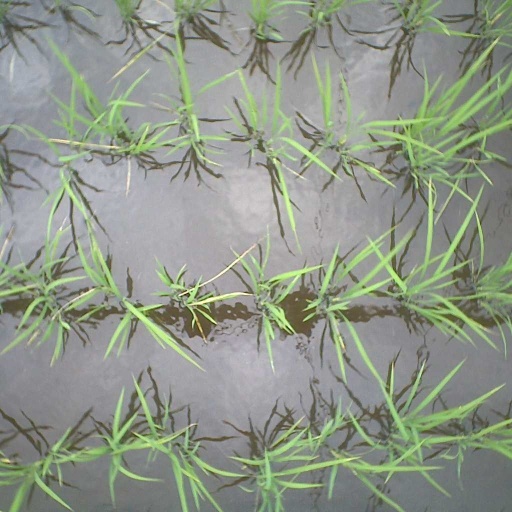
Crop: rice